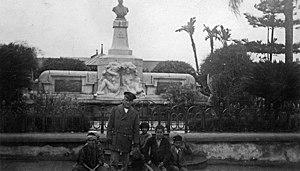
Chlef, anciennement Castellum Tingitanum à l'époque romaine, puis El Esnam et rebaptisée Orléansville à l'époque française, est une commune algérienne située dans le nord de l'Algérie, dans la wilaya de Chlef dont elle est le chef-lieu, Chlef est à mi-chemin entre Alger, la capitale, et Oran, deuxième ville d'Algérie.